The Man in the Hat

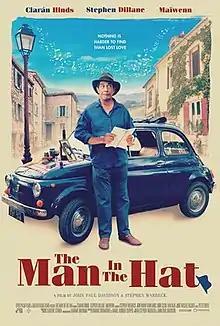
Film poster

The Man in the Hat is a 2020 British independent comedy film, the directorial debut of composer Stephen Warbeck. The film is a musically-rooted road trip comedy. The film was made by Open Palm Films and Rather Good Films Ltd and is represented by Kaleidoscope Film Distribution.